Sources for the historicity of Jesus

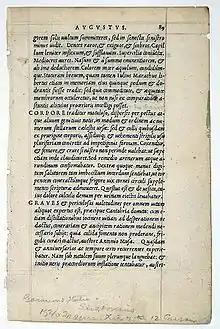
A 1540 copy of "Lives of the Twelve Caesars" by Suetonius

The Roman historian Suetonius ( – after 122 AD) made references to early Christians and their leader in his work "Lives of the Twelve Caesars" (written 121 AD). The references appear in and which describe the lives of Roman Emperors Claudius and Nero. The Nero 16 passage refers to the abuses by Nero and mentions how he inflicted punishment on Christians—which is generally dated to around 64 AD. This passage shows the clear contempt of Suetonius for Christians - the same contempt expressed by Tacitus and Pliny the Younger in their writings, but does not refer to Jesus himself.